Wind-class icebreaker

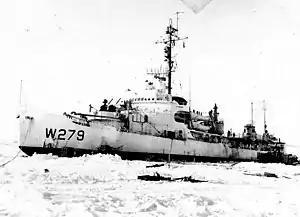
USCGC Eastwind (WAGB-279)

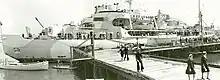
USCGC "Southwind"

Sent to in 1945 where she was known as "Admiral Makarov" as part of the Lend-Lease program. Returned to in 1950 as the USS "Atka", then transferred in 1966 to where she was known as the USCGC "Southwind".